Whale barnacle

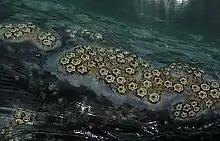
"Coronula" on a gray whale

Conversely, some whales may use barnacles as weapons or protective armor to add power to a strike in mating battles or as a deterrent to being bitten by orcas ("Orcinus orca"). This would make the relationship between whale barnacles and certain whales mutualistic in which both parties benefit. It may be that some baleen whales, in the context of the fight-or-flight response, are adapted for a fight response, namely the humpback and gray ("Eschricthius robustus") whales. As such they may have evolved to attract barnacles, sacrificing speed for damage and defense. Others, the "Balaenoptera", are adapted for a flight response, probably evolving an antifouling mechanism in their skin to deter infestations, avoiding unnecessary weight which would hinder speed. However, the bowhead whale ("Balaena mysticetus"), the North Atlantic ("Eubalaena glacialis"), and North Pacific ("E. japonica") right whales, which favor fight responses, are generally barnacle-free. It may be that a reduction in population caused by historic whaling restricted their distribution and contact with other whales, thus impeding the barnacles' ability to infect other whales.